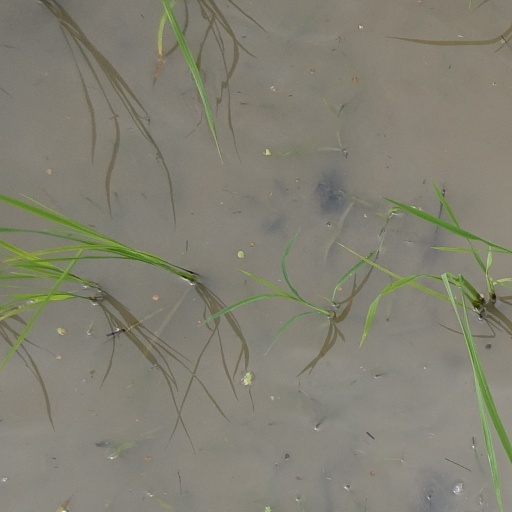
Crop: rice